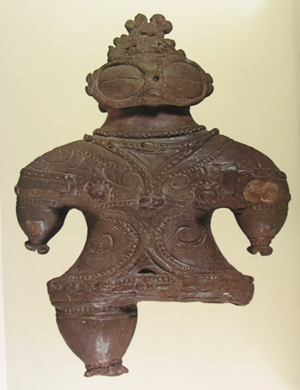
Les dogū sont des statuettes énigmatiques de la période Jōmon, le plus souvent en terre cuite, et le plus souvent aussi « féminines » mais pouvant aussi, peut-être, être asexuées. Elles datent de la période Jōmon, du Jōmon Moyen jusqu'au Jōmon Final. Elles se présentent debout, pour la plupart, et de face, jambes écartées. Elles possèdent généralement des bras relativement petits et pour quelques groupes très connus, des yeux globuleux, parfois fendus d'un simple trait, comme des « yeux de grenouille » ou comme des « lunettes de neige ». Ces statuettes sont, souvent, couvertes de graphismes aux formes géométriques complexes.